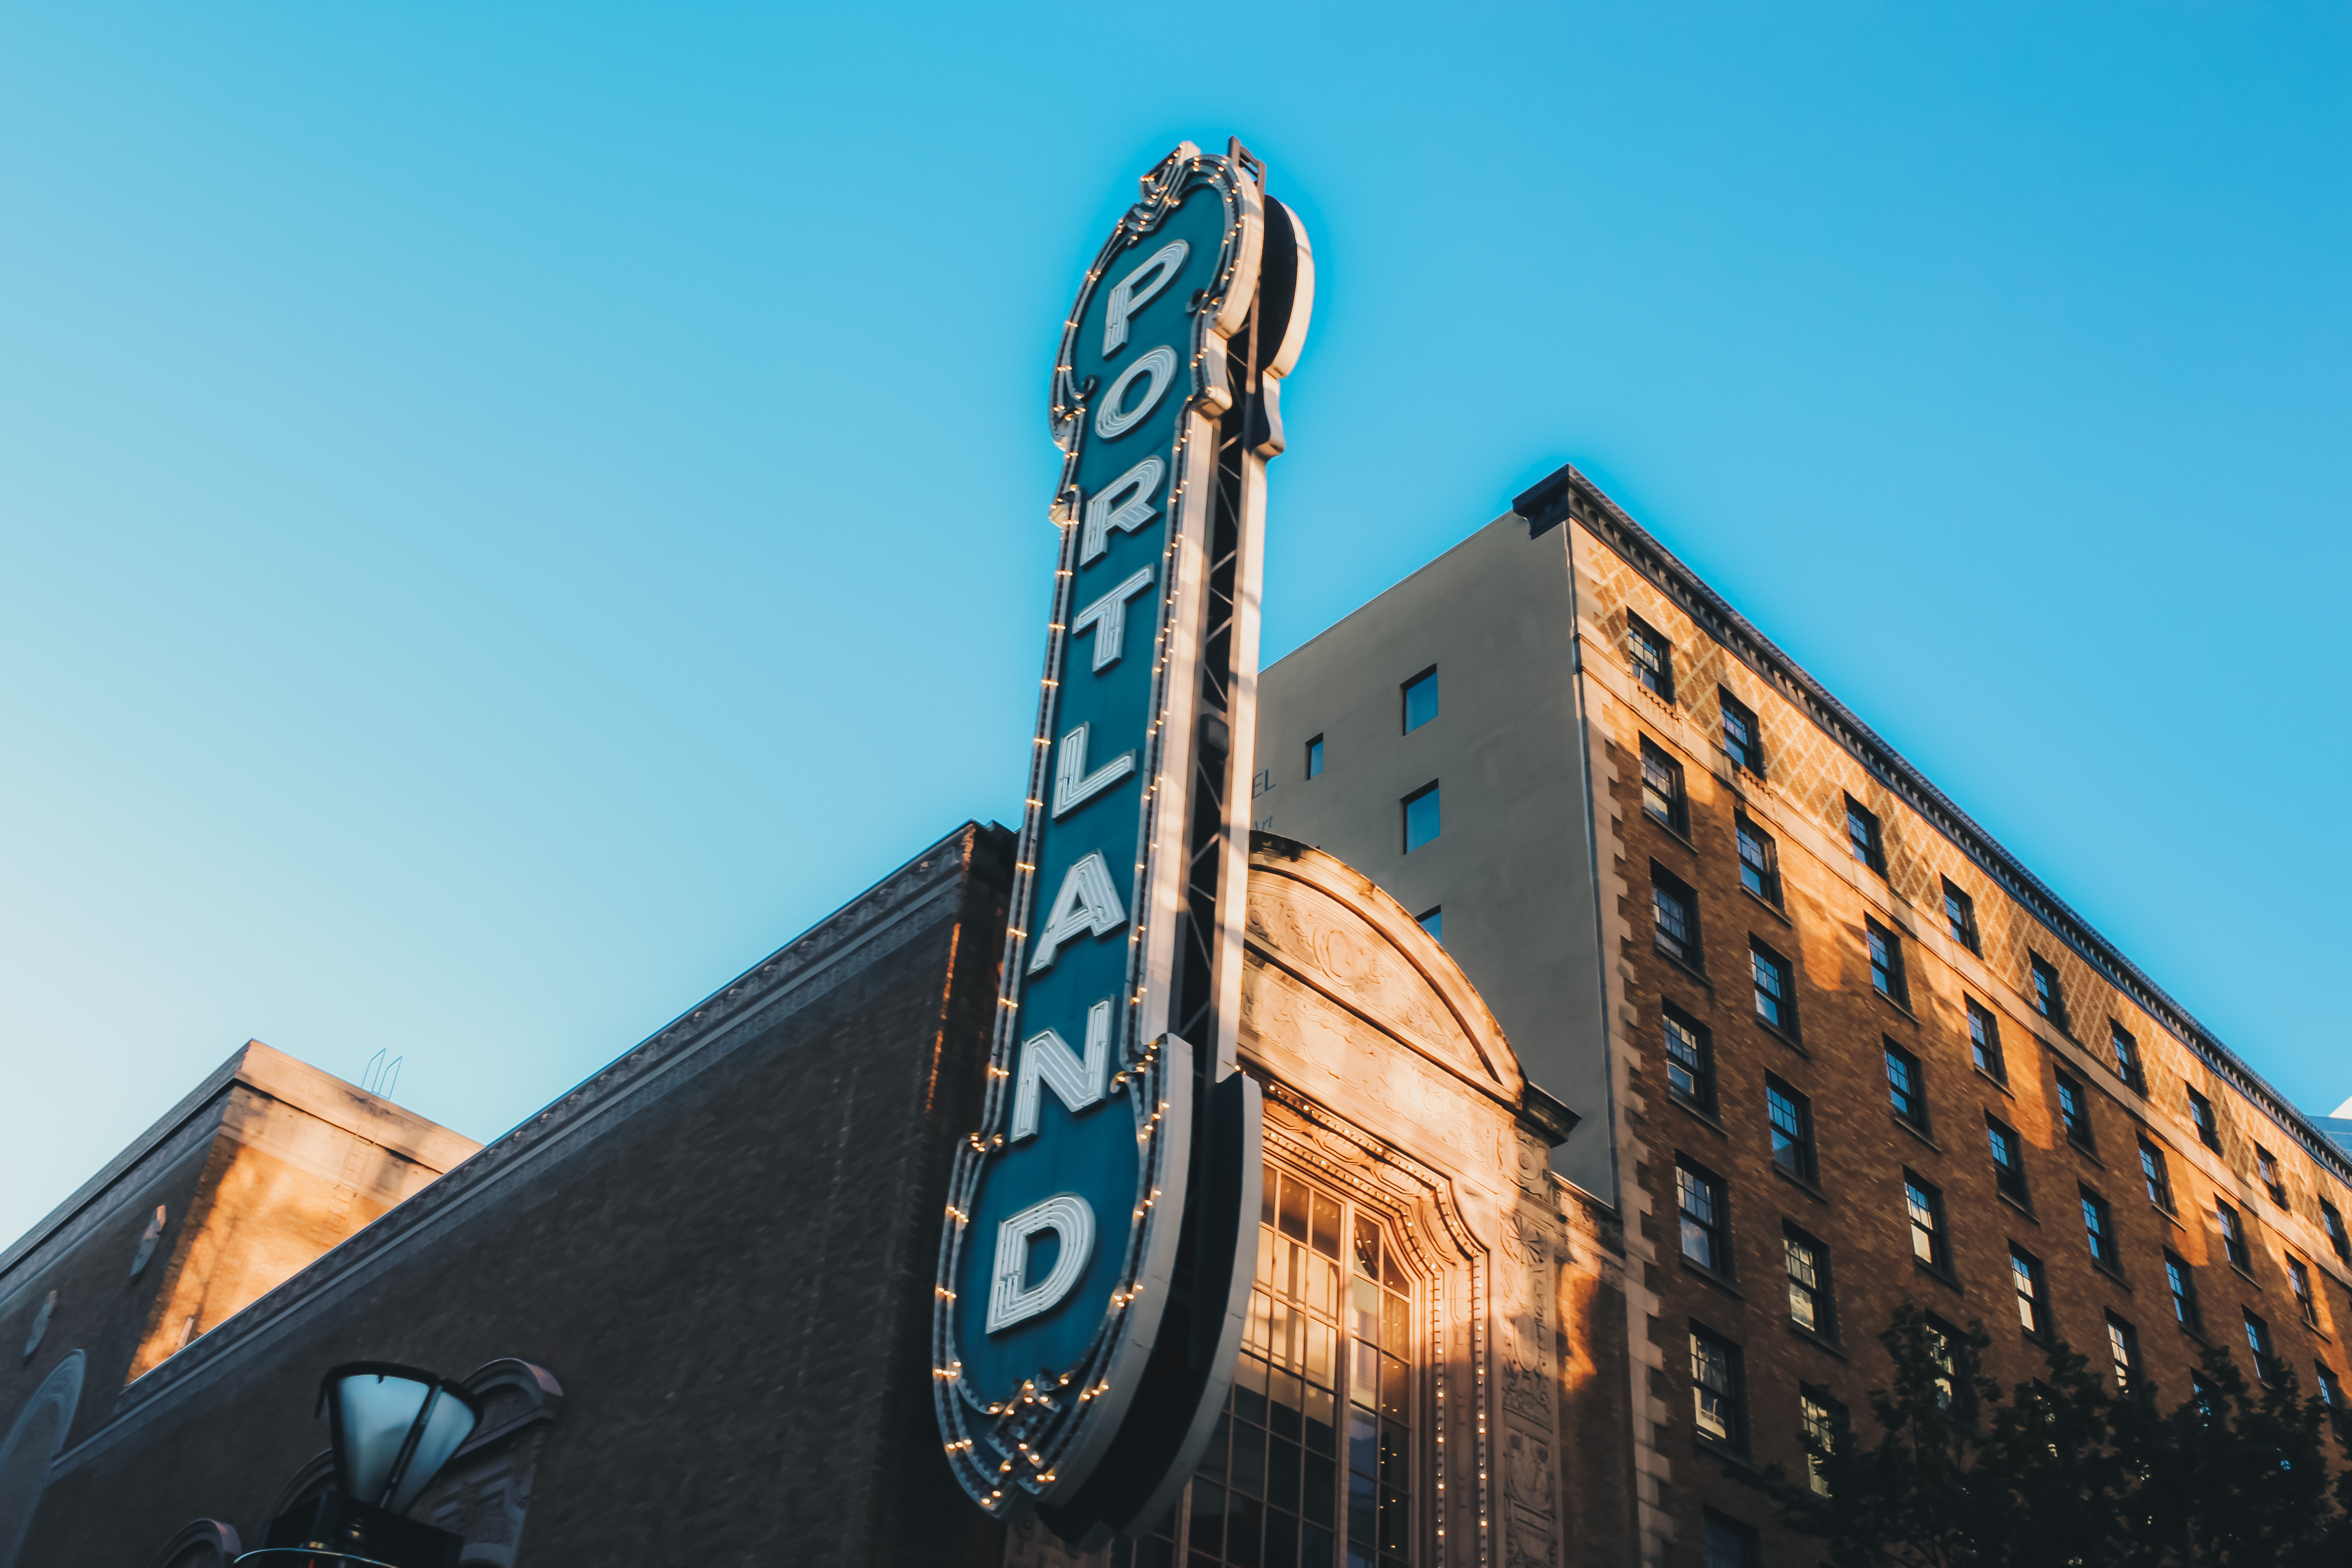
architecture, road, city, skyscraper, cityscape, downtown, color, landmark, blue, urban area